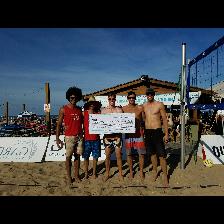
Label: Human